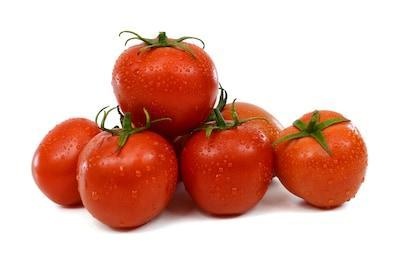
Label: tomato